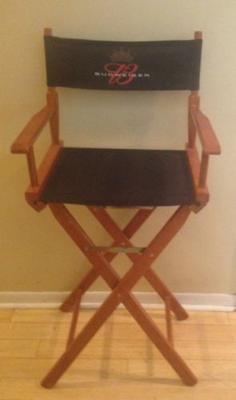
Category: chair